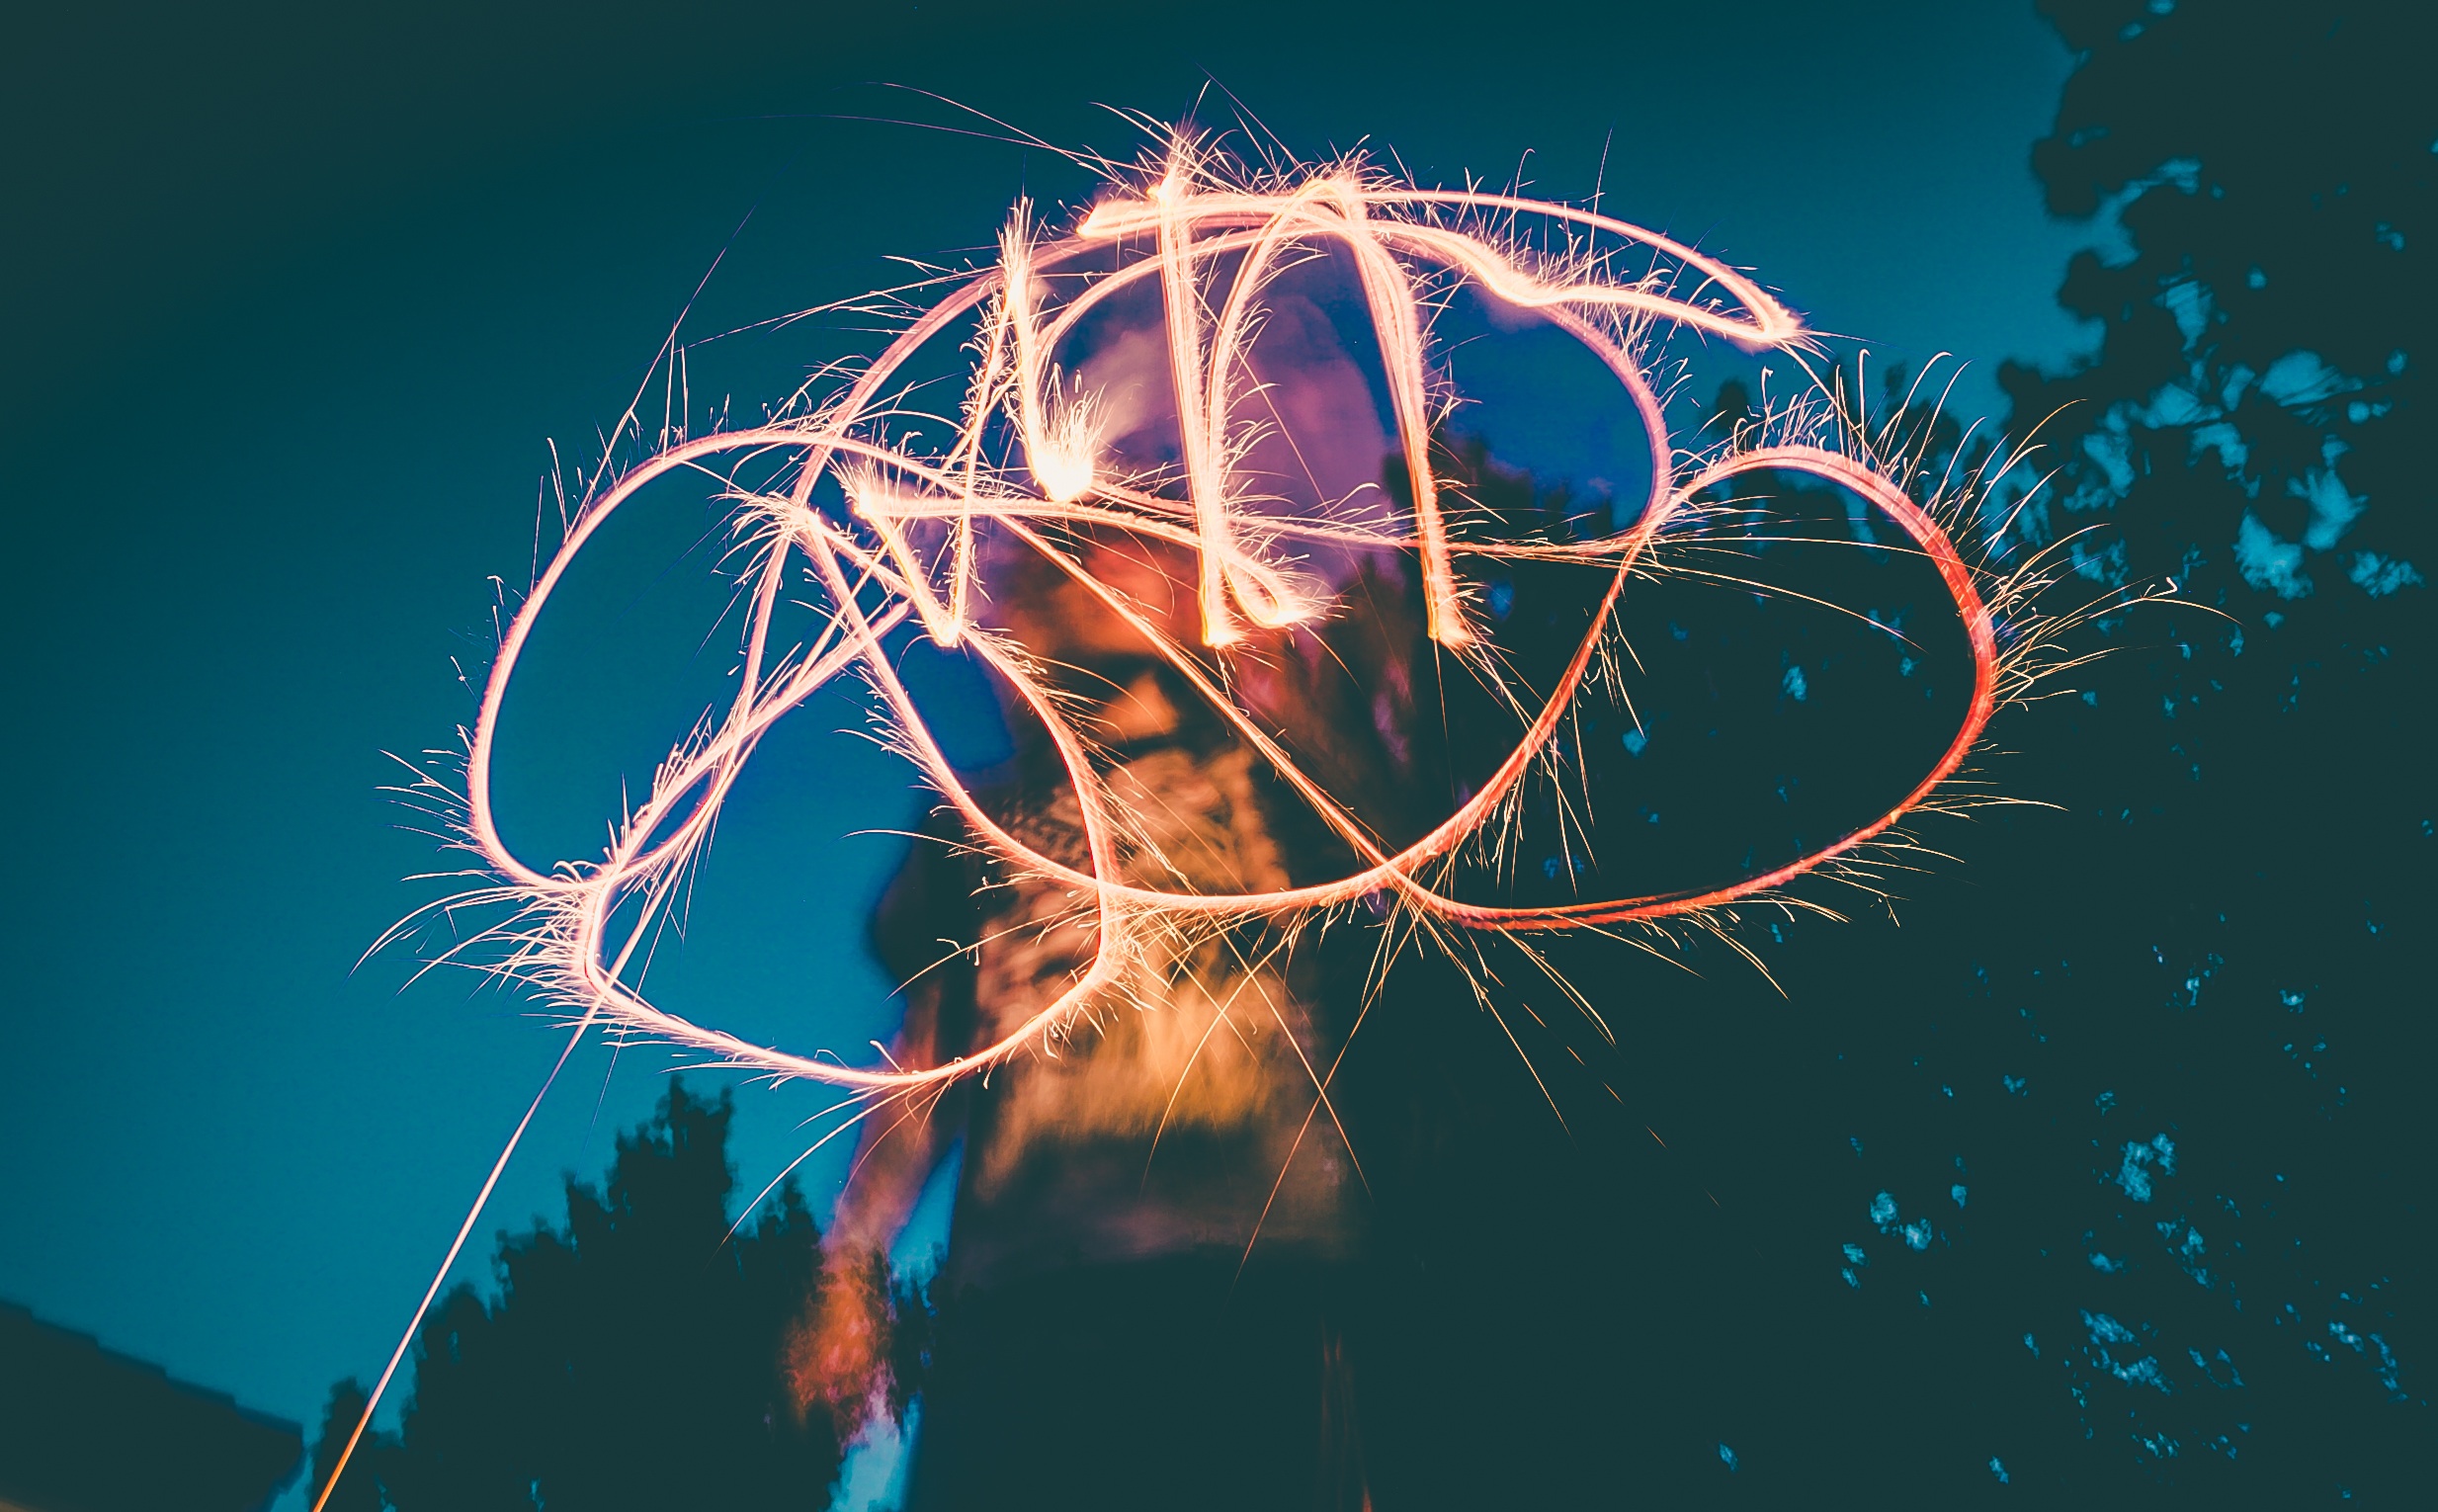
light, sparkler, firework, color, circle, illustration, timelapse, bright, organ, macro photography, special effects, computer wallpaper, fractal art